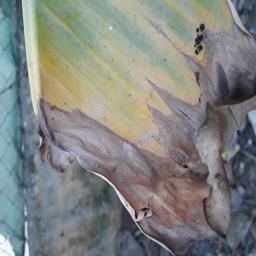
Label: POTASSIUM DEFICIENCY